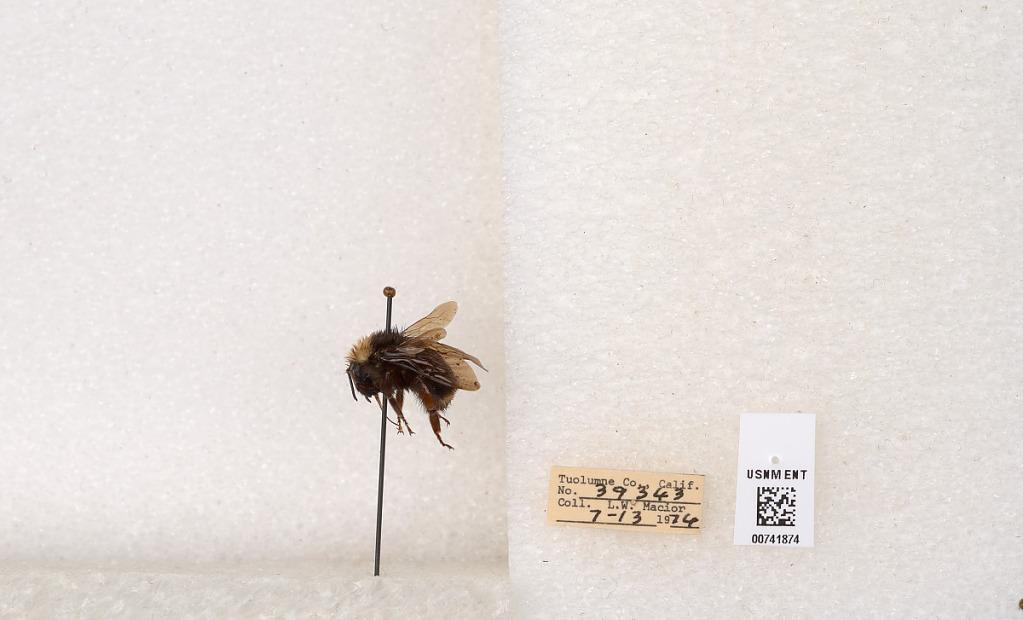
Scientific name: Bombus (Pyrobombus) vosnesenskii Radoszkowski
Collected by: L. Macior
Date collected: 1974-7-13
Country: United States
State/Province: California
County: Tuolumne
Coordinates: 37.9712, -120.228